Operation Medusa

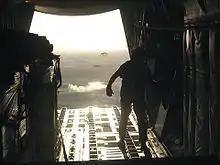
A Canadian C–130 drops containerized delivery system bundles in support of Operation Medusa

NATO said on September 3, 2006 that the previous day, Afghan and NATO forces killed more than 200 suspected Taliban fighters in a major operation in southern Afghanistan. Four Canadian soldiers were killed and nine others were wounded in the fighting. A further statement from the alliance said: